Mutual savings bank

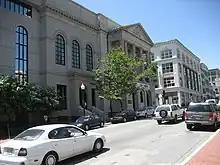
Mutual savings banks are common in New England. New Bedford Institution For Savings was founded in 1825, and converted from mutual to stock status in 1987.

Since the 1970s, when the industry was deregulated, thousands of mutual savings banks have been converted into stock ownership companies, raising more than $40 billion. In 2010, only about 600 remained. These conversions have often resulted in large financial rewards for top bank executives. Current mutual saving banks include Dollar Bank, Ridgewood Savings Bank, Middlesex Savings Bank, Liberty Bank, and Marquette Savings Bank.